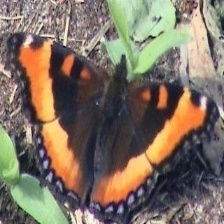
Species: MILBERTS TORTOISESHELL
Butterfly family (ImageNet category): admiral